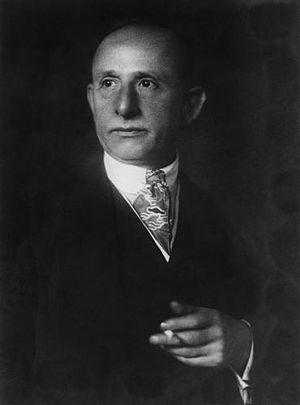
Cette liste de pianistes classiques par école, illustre la filiation de l'enseignement de pianiste dans l'ordre historique au cours du XIXᵉ siècle et début du XXᵉ siècle. Elle peut être retracée, pour la majorité des pianistes, en quelques chaînons dans les écoles classiques connues.
István Thomán est un pianiste virtuose hongrois. Remarquable professeur de piano, il a eu de nombreux élèves célèbres, notamment Béla Bartók, Ernő Dohnányi, Fritz Reiner et György Cziffra. Ses six volumes de la Technique de Jeu de Piano sont encore en usage aujourd'hui.